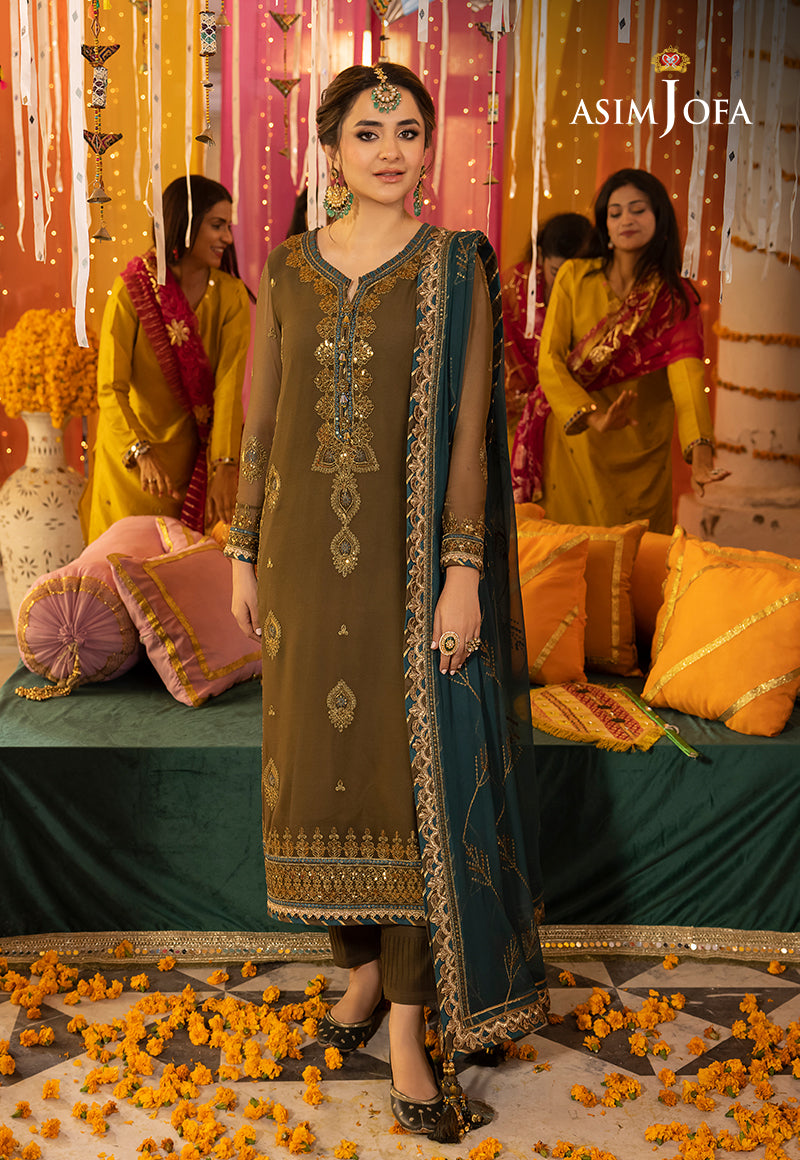
brown gold embroidered salwar suit